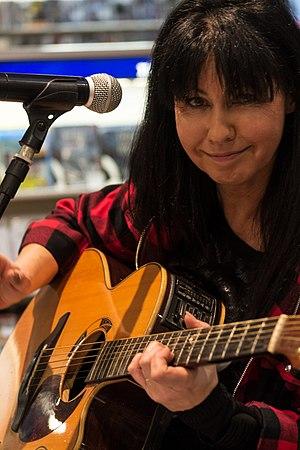
Showcase de Nathalie (Brignonen) Moguerou à l'espace culturel Leclerc Morlaix pour la sortie de son premier album solo en 2016, Peau de granit. Ex chanteuse du groupe pop morlaisien Canaille et du groupe de rock celtique Glaz.
Glaz est un groupe de musique breton, créé en 1991 et dissout en 1998. La démarche musicale des membres se veut à la fois bretonne et rock avec le chant en breton. Leur répertoire s’inspire donc de la musique traditionnelle mais également de la créativité moderne de ses membres. Ils ont marqué la musique bretonne des années 1990.